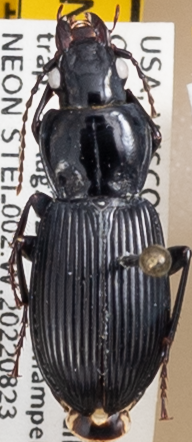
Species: Pterostichus novus
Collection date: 2022-08-23
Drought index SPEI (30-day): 0.17
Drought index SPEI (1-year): -0.39
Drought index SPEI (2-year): -0.39